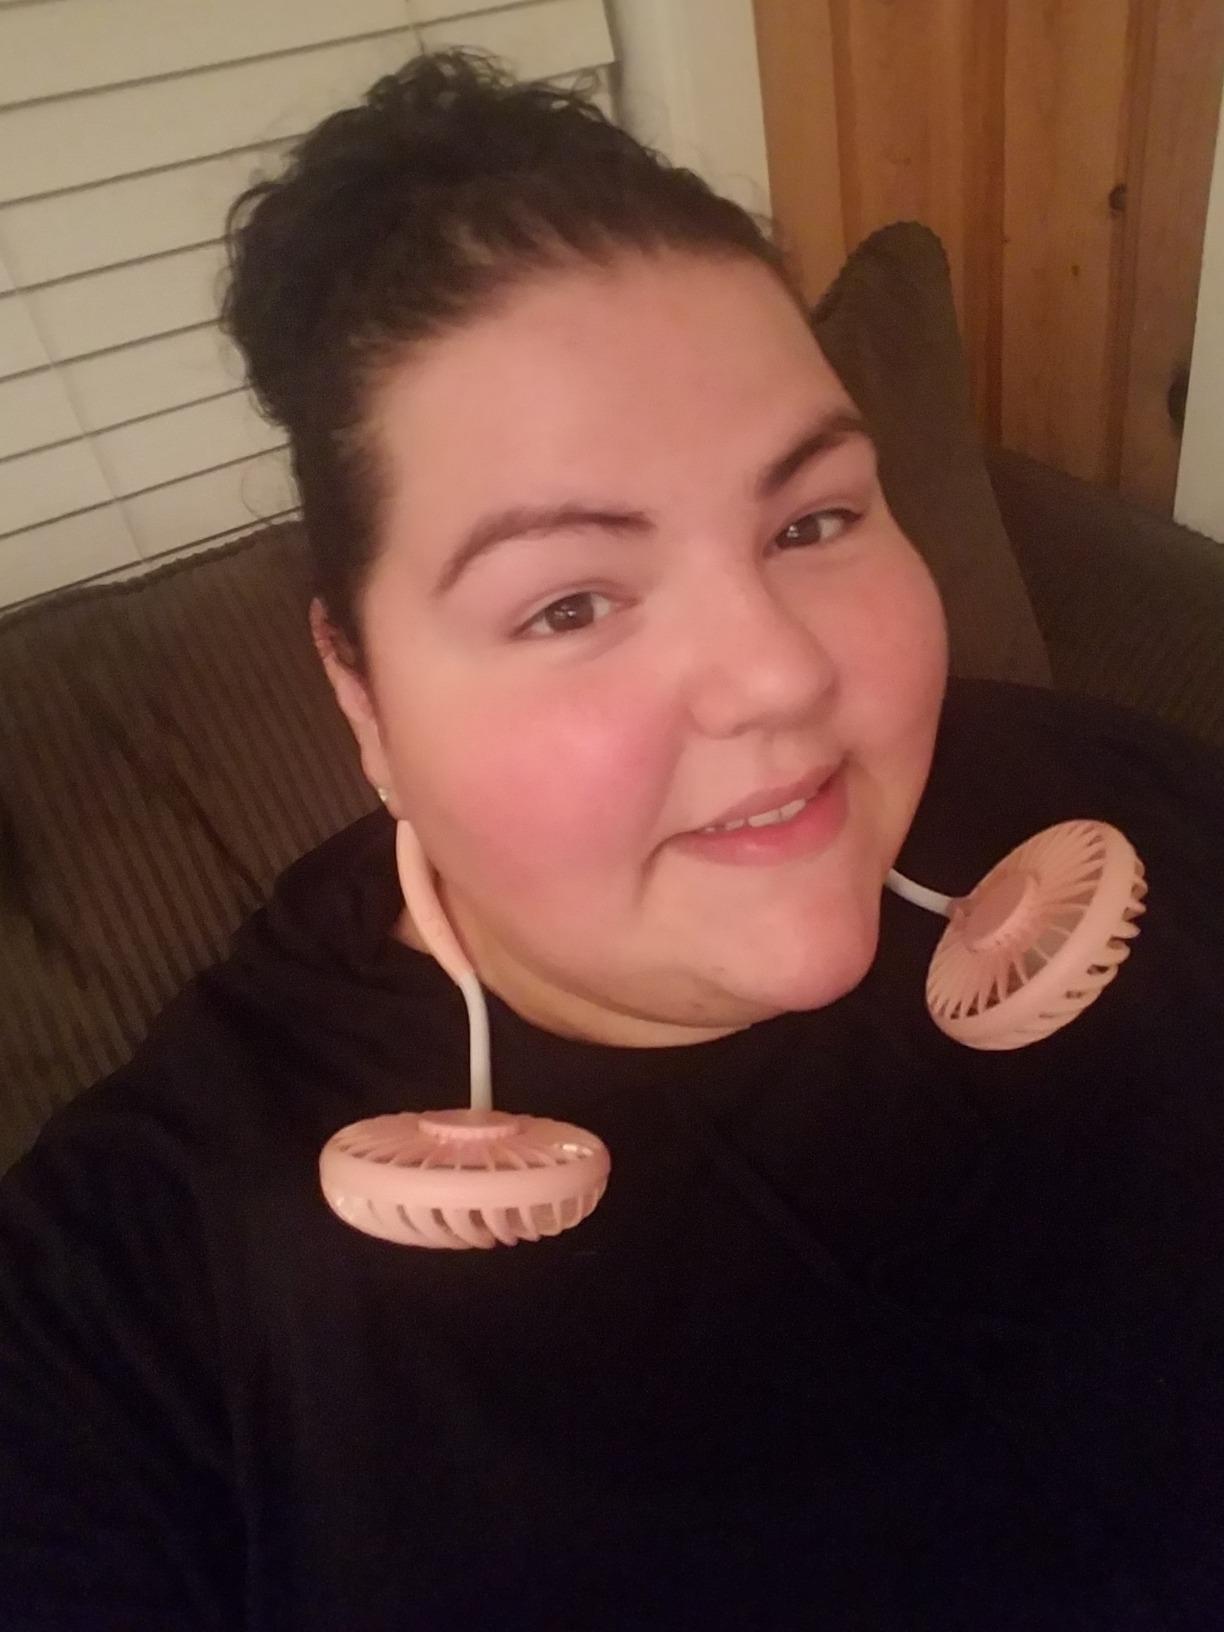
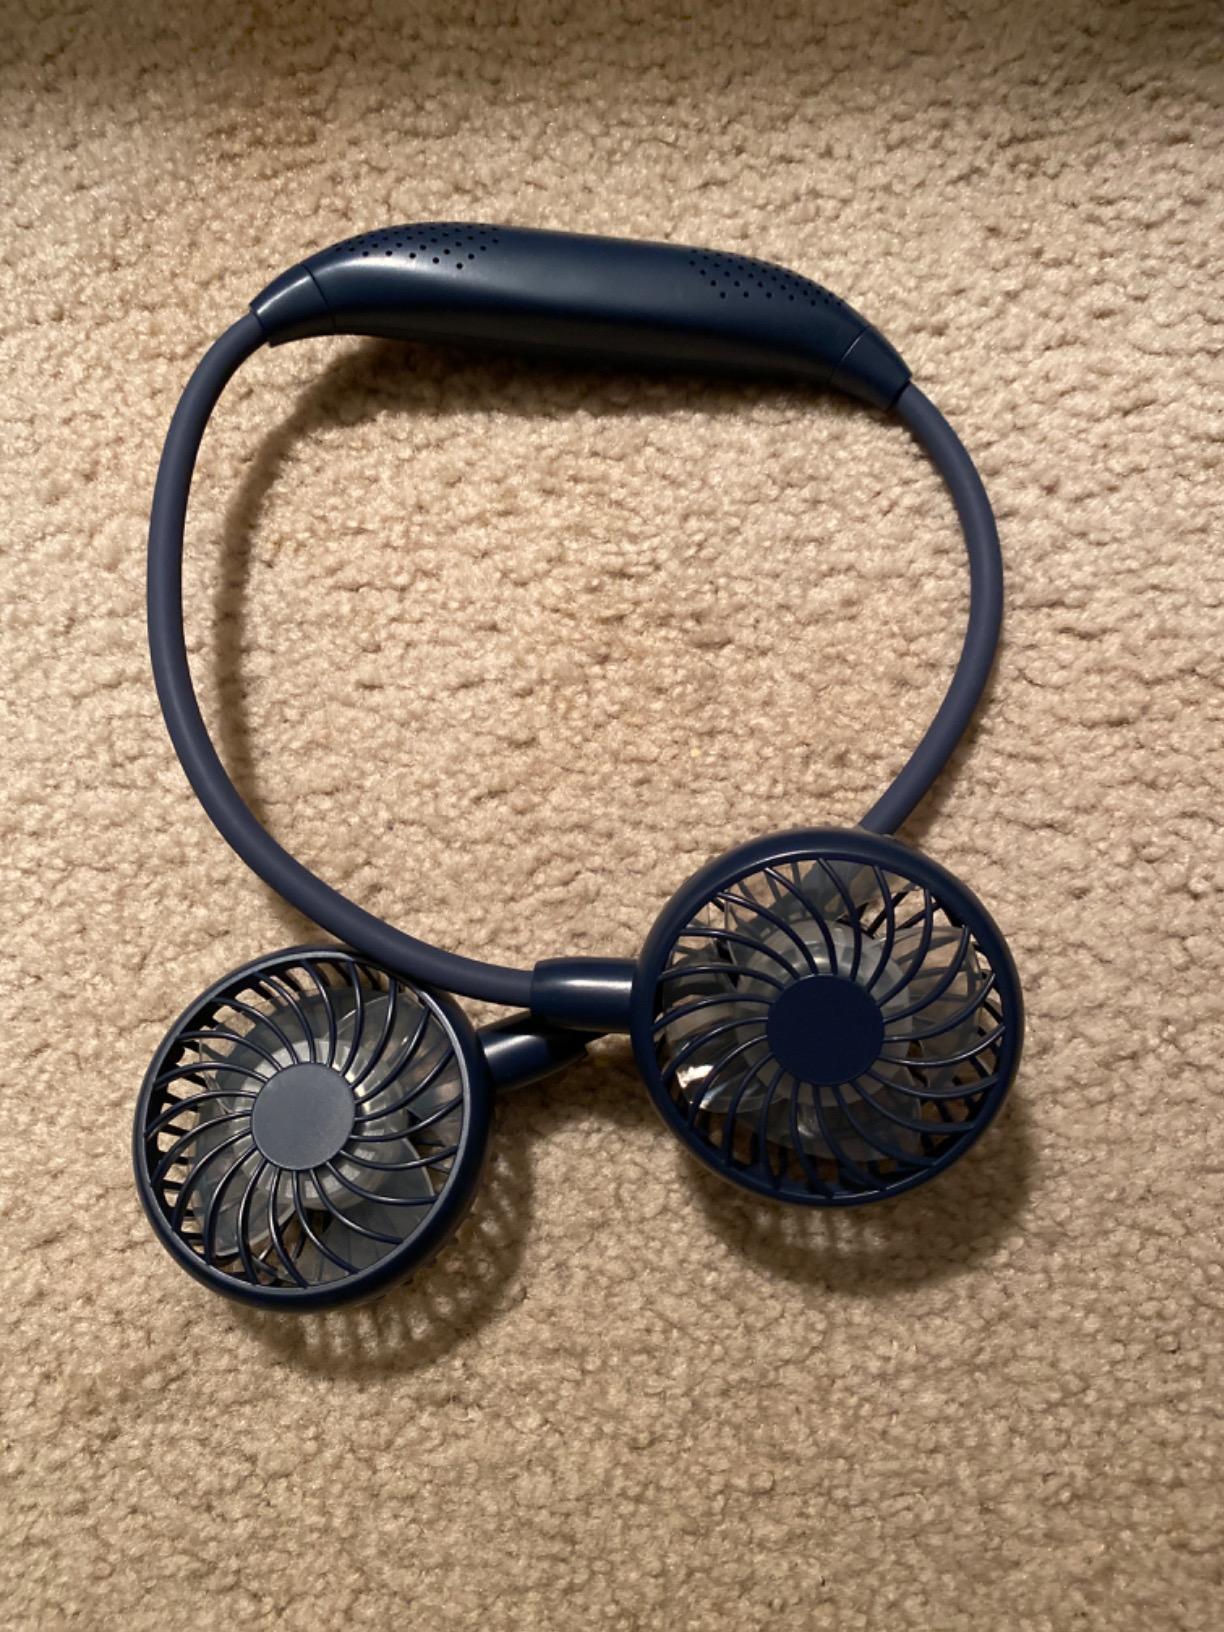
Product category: fan
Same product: no